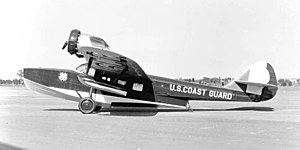
Douglas Dolphin
Douglas Dolphin var et tomotorers amfibiefly. På trods af at kun 56 eksemplarer blev bygget, blev modellen anvendt til en række formål som flyvende yacht, passagerfly, militært transportfly og redningsfly.